Stormwater detention vault

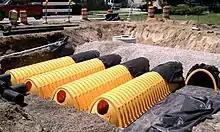
A stormwater detention system during installation beneath a parking lot in Grand Rapids, Michigan

A stormwater detention vault is an underground structure designed to manage excess stormwater runoff on a developed site, often in an urban setting. This type of best management practice may be selected when there is insufficient space on the site to infiltrate the runoff or build a surface facility such as a detention basin or retention basin.